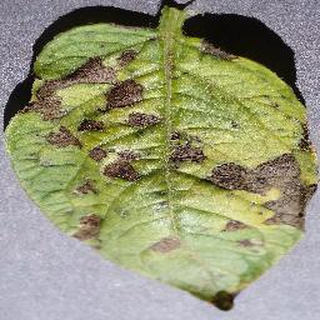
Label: potato_early_blight